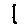
Label: 1